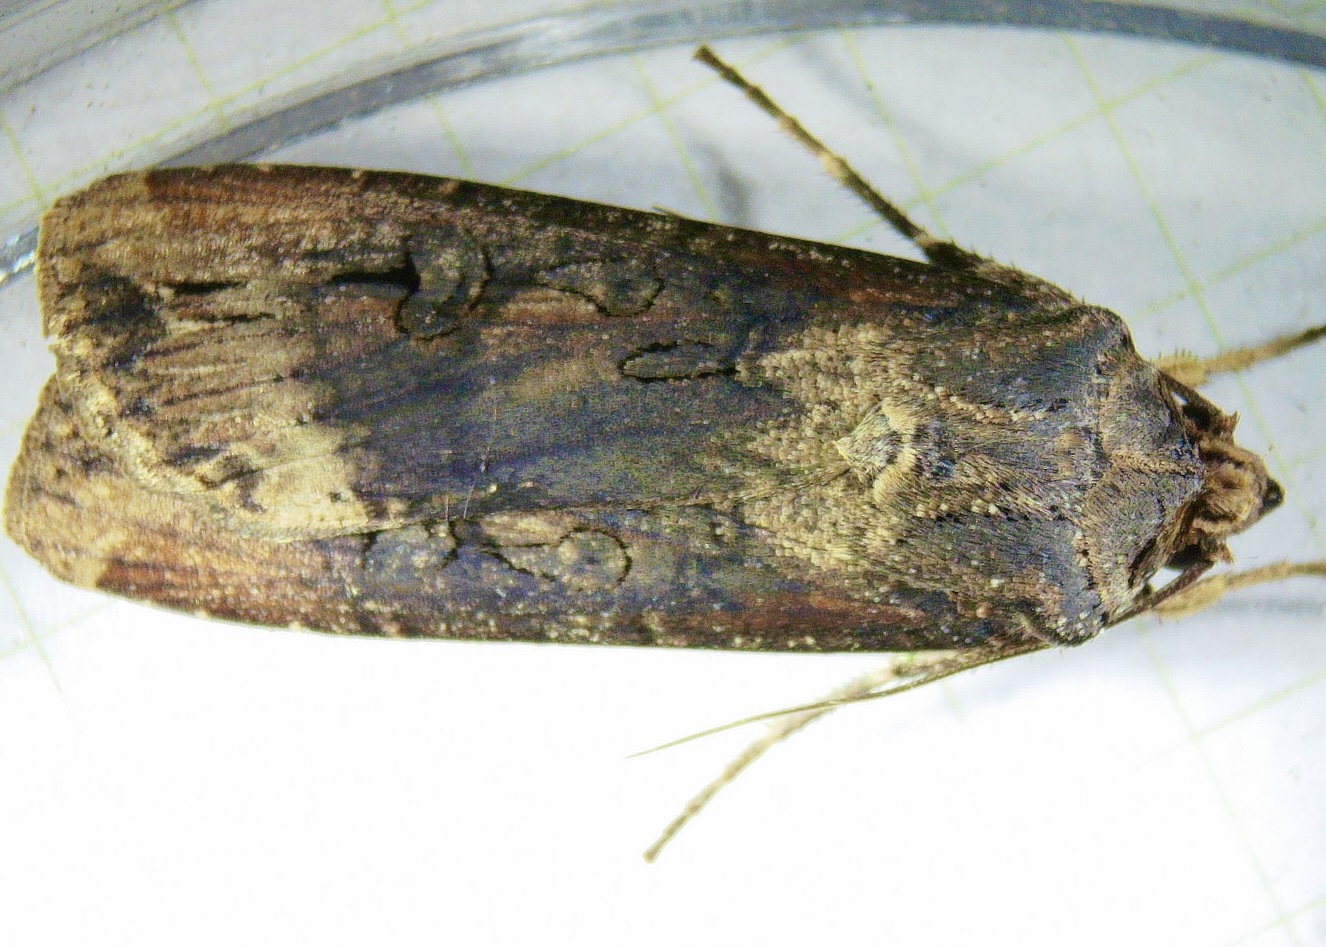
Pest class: cutworms